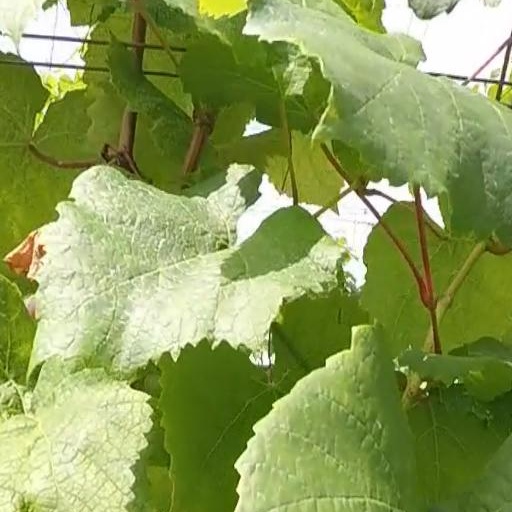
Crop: grape